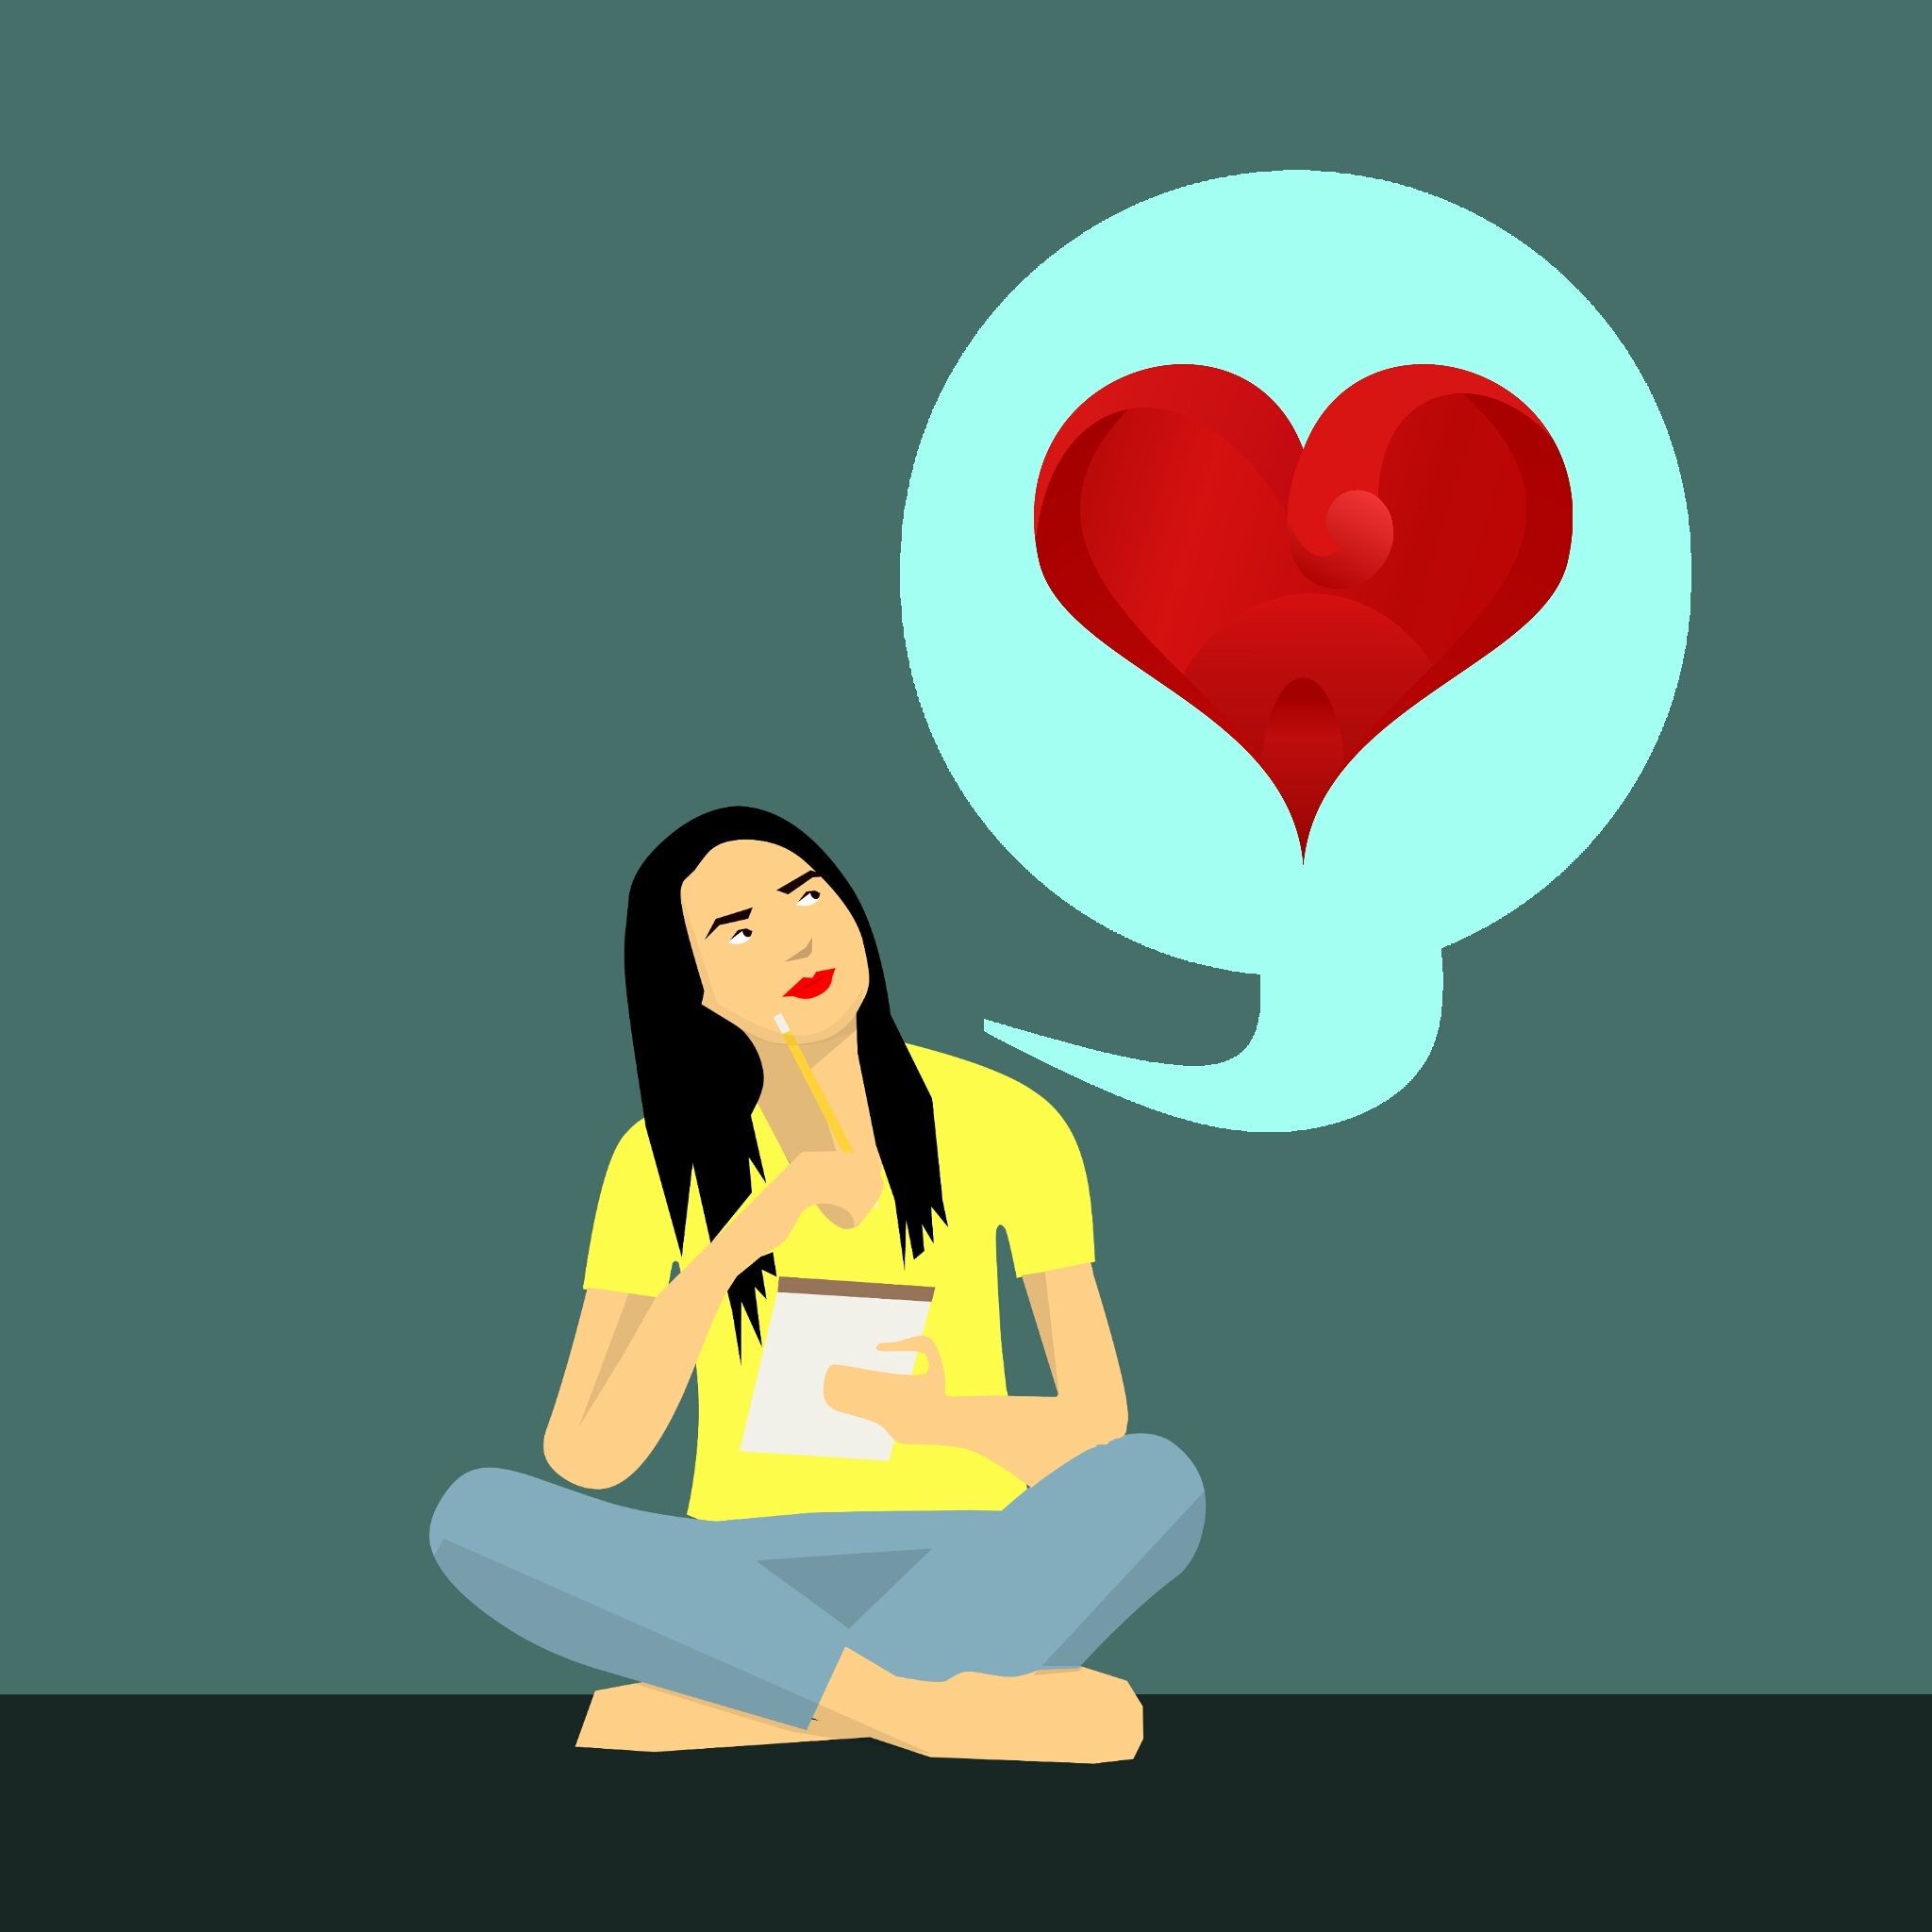
love, thinking, writing, valentine's day, passionate, feelings, comfortable, paper, pen, note, pad, positive, home, american, relax, work, happy, lady, pensive, lifestyle, indoors, face, beautiful, modern, casual, sitting, female, confident, attractive, beauty, cartoon, heart, emotion, art, human behavior, organ, illustration, smile, computer wallpaper, happiness, girl, graphics, font, clip art